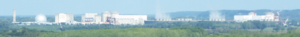
La centrale nucléaire de Chinon est située à 8 km au nord-ouest de Chinon sur le territoire de la commune d'Avoine dans le Pays de Véron, sur la rive gauche de la Loire, à 4 km du confluent avec la Vienne, entre Saumur et Tours.